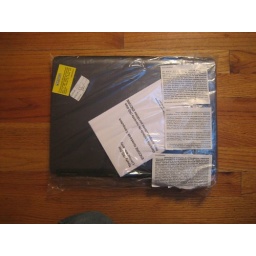
computer in bag